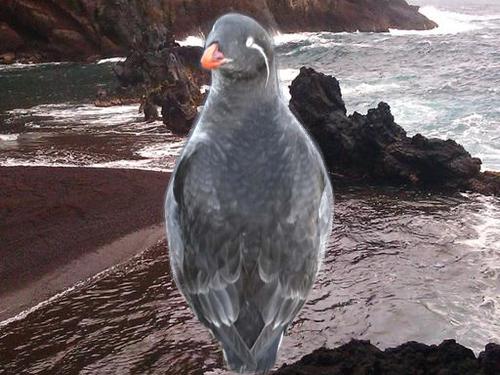
Bird species: Parakeet_Auklet
Bird type: waterbird
Background: water